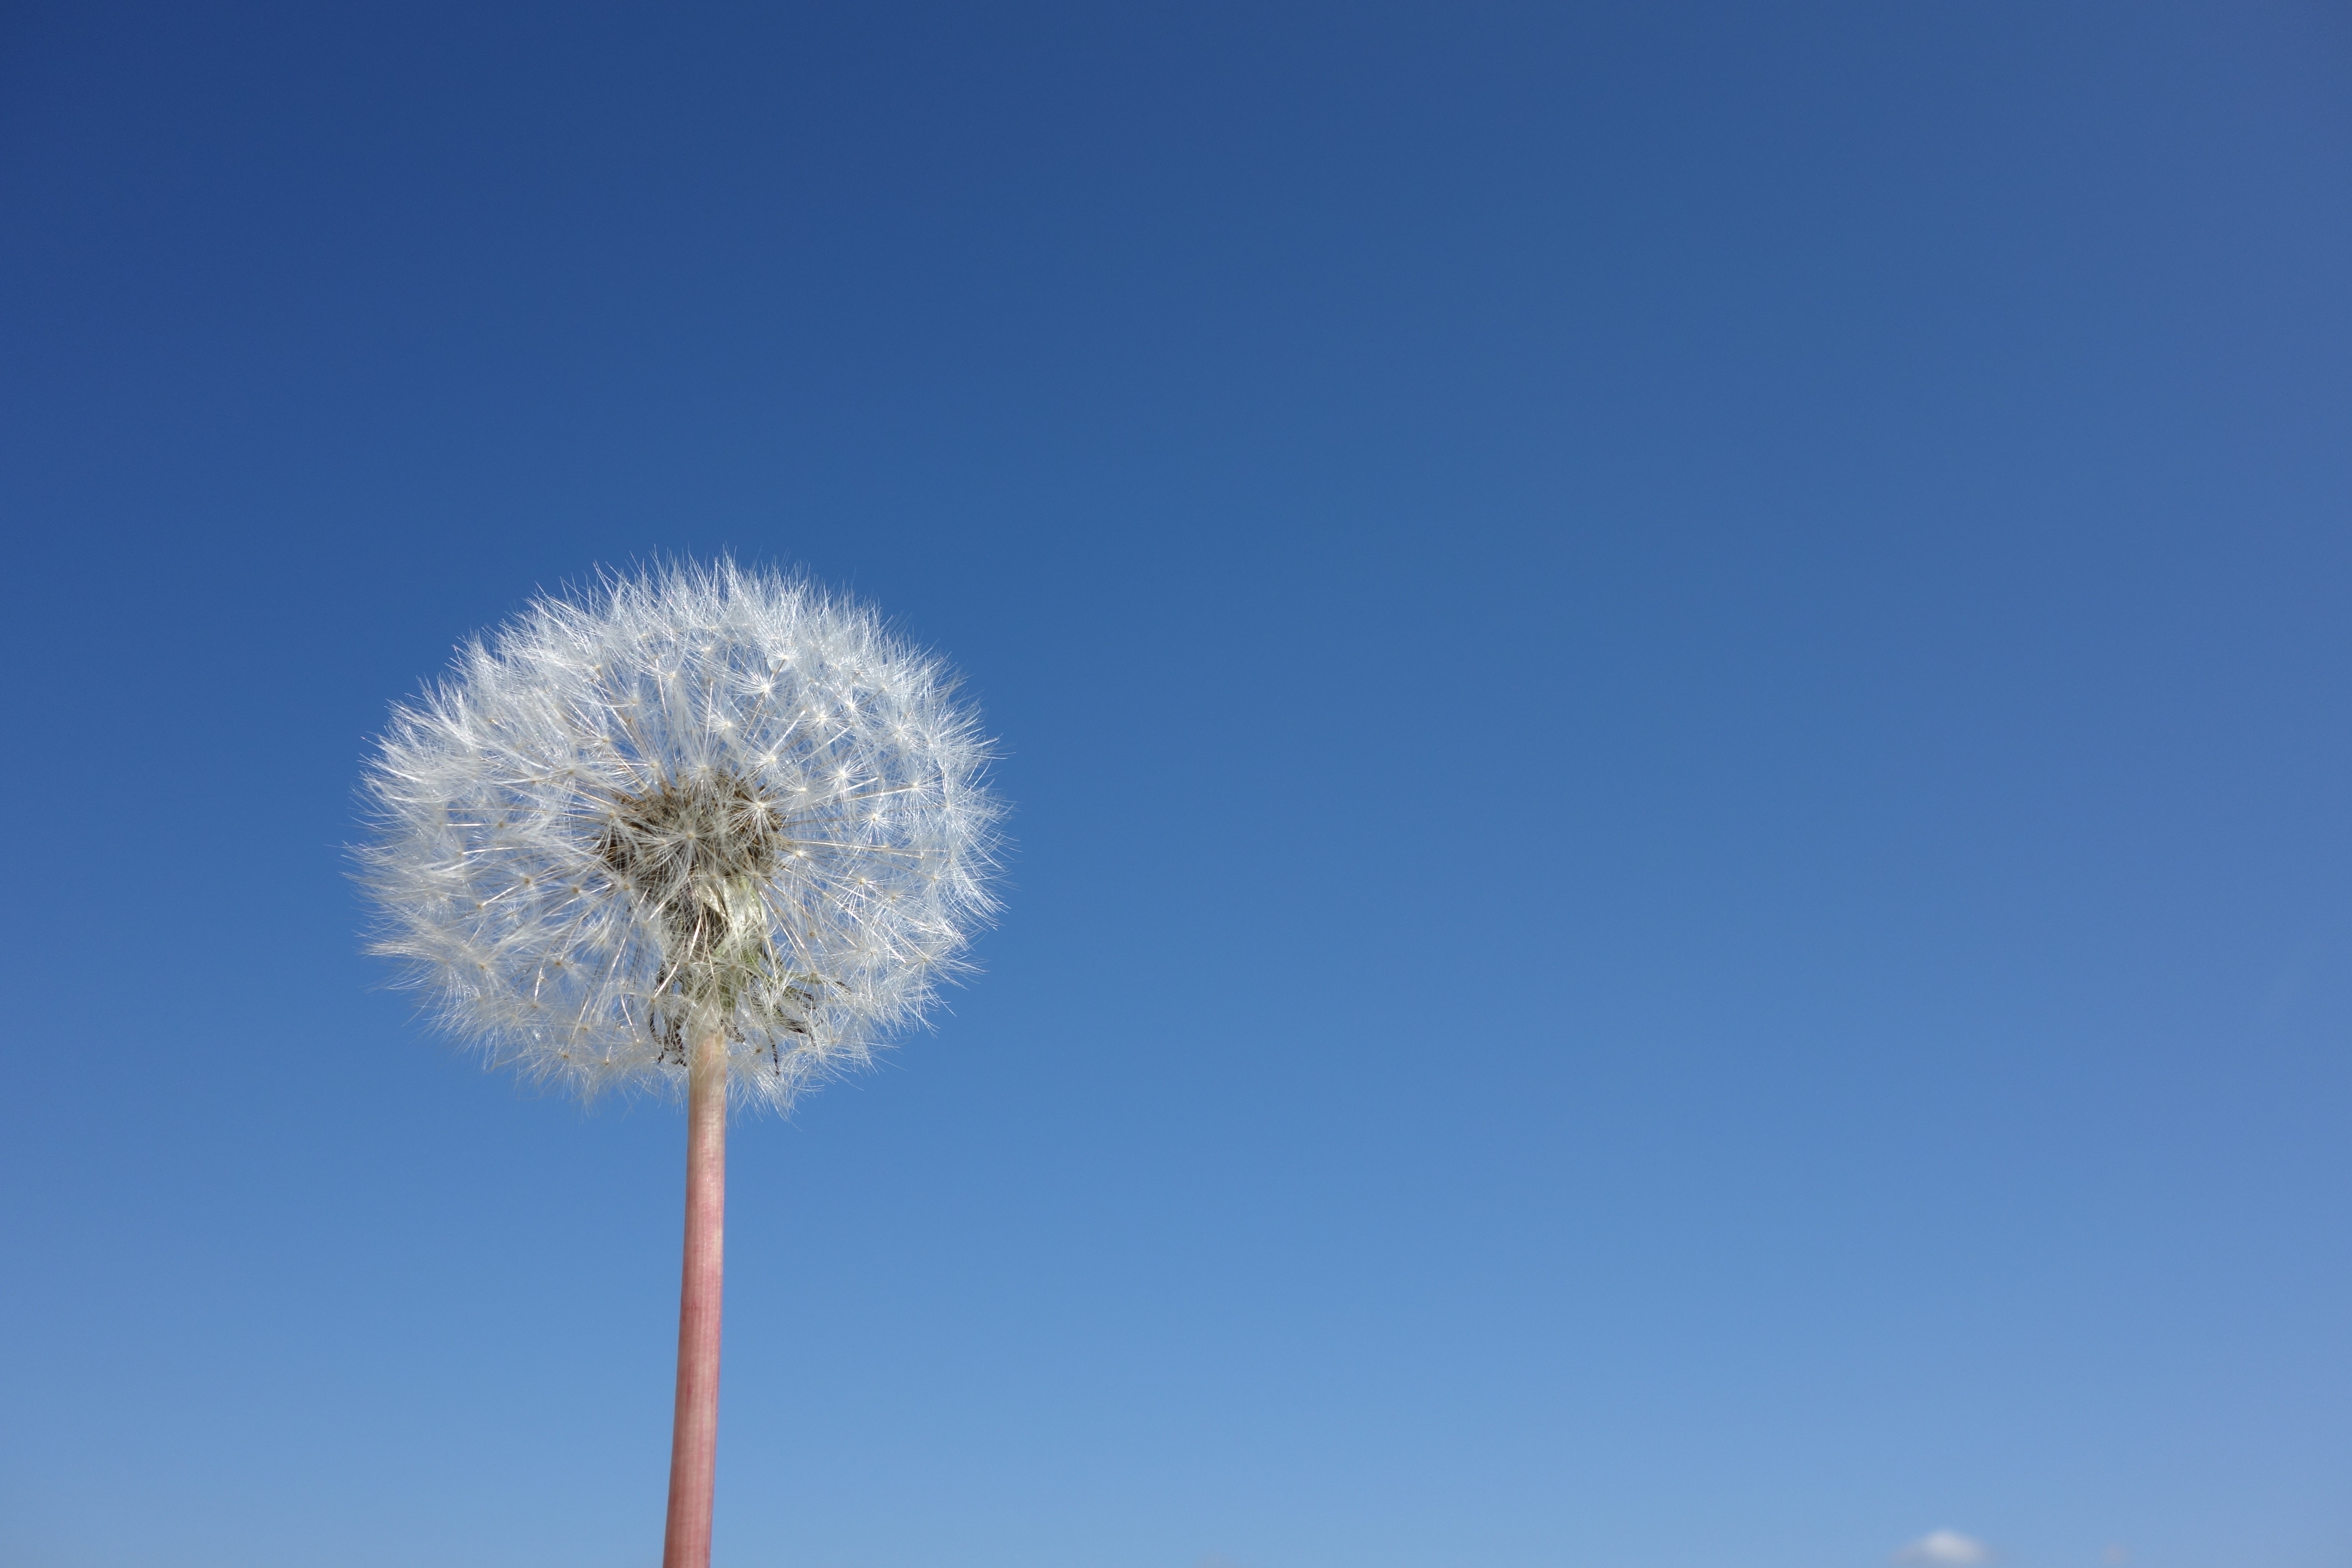
nature, blossom, cloud, plant, sky, sun, meadow, dandelion, flower, bloom, wind, spring, blue, close, pointed flower, seeds, flying seeds, flowering plant, daisy family, light on, grass family, atmosphere of earth, land plant